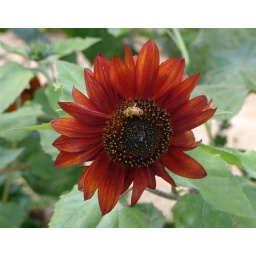
A striking red flower in Wendy's Corner at Montalto vineyard, Mornington Peninsular, Victoria. (2008)